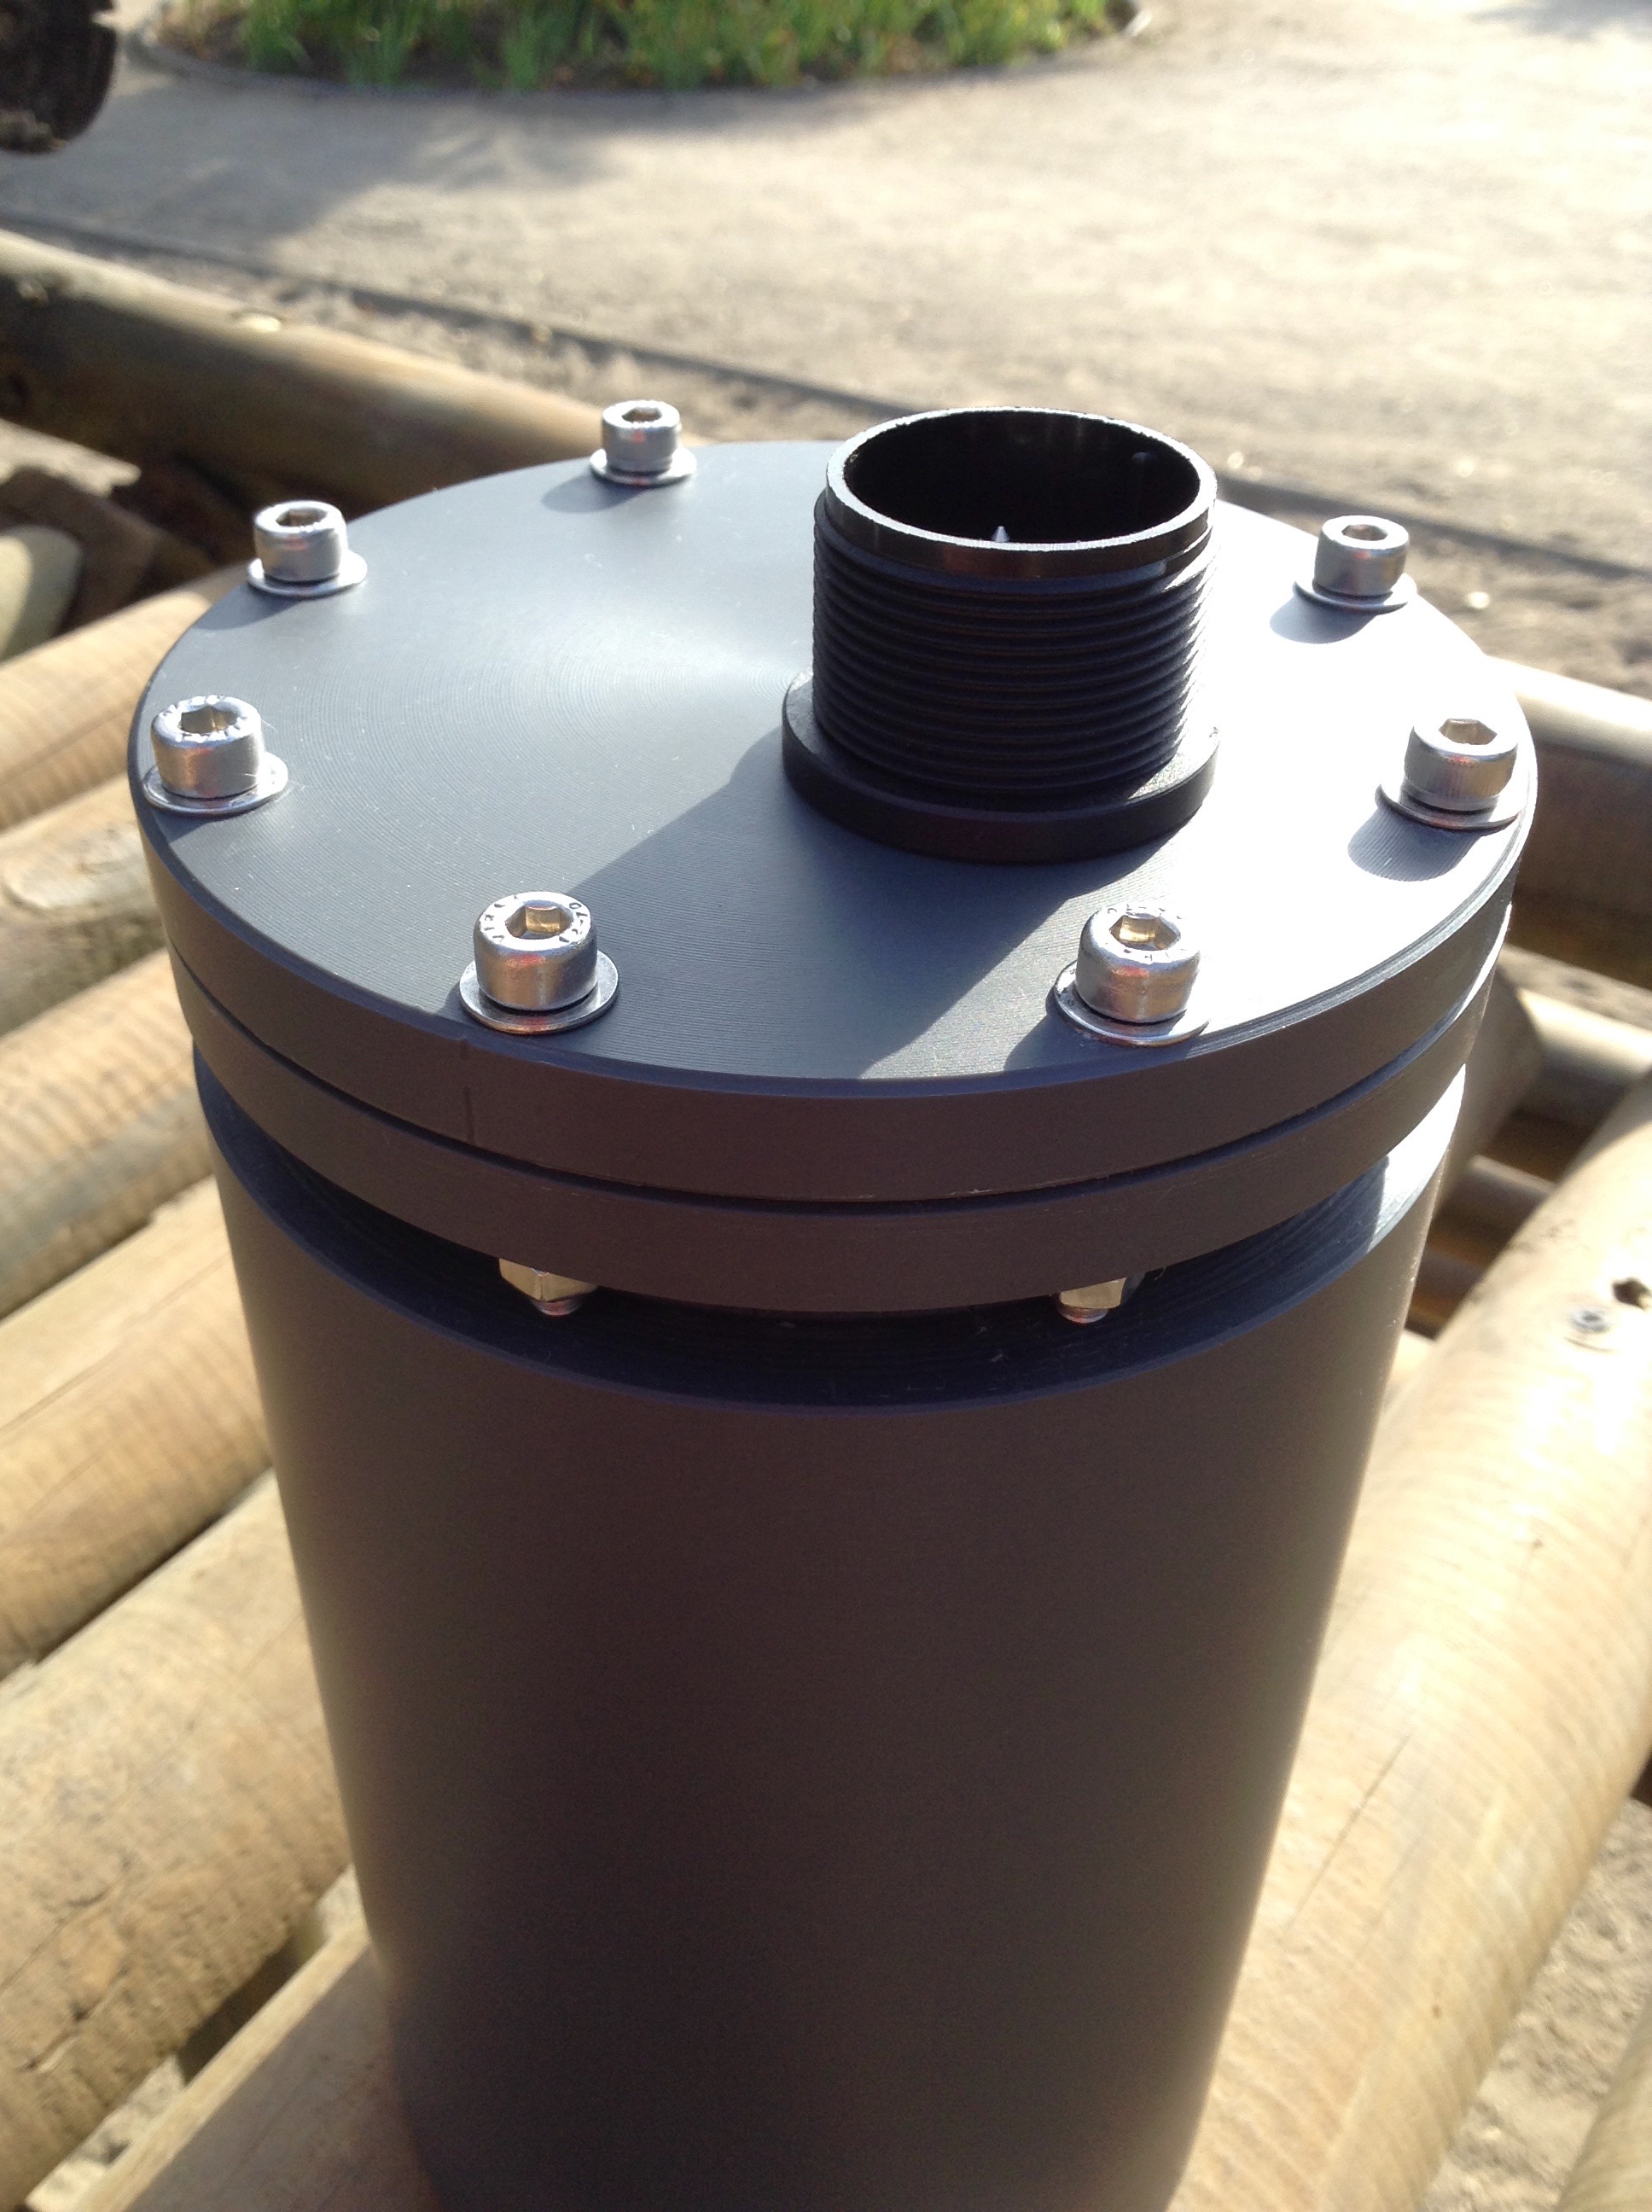
seismic sensor, earthquake, sensor, terremoto, temblor, xancura, cylinder, gas, metal